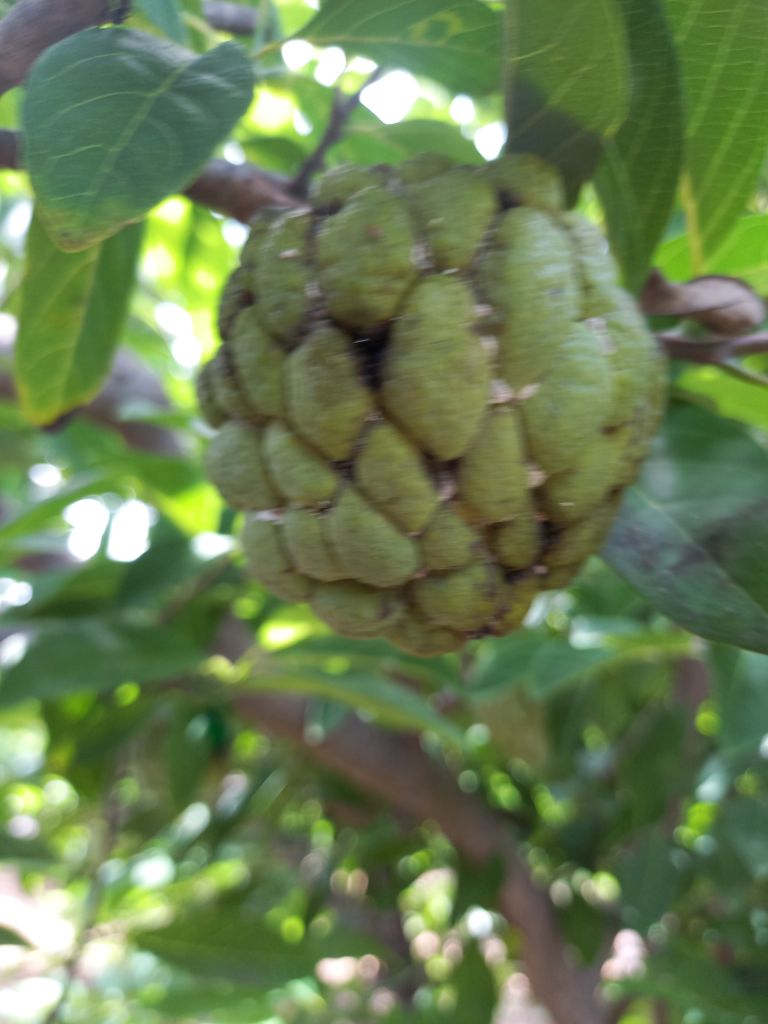
Disease label: Athracnose